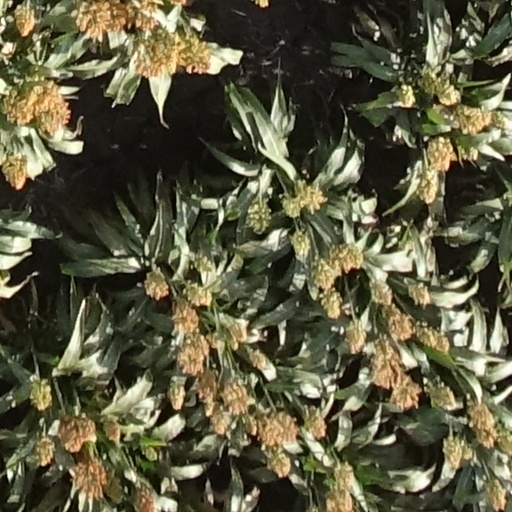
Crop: sorghum